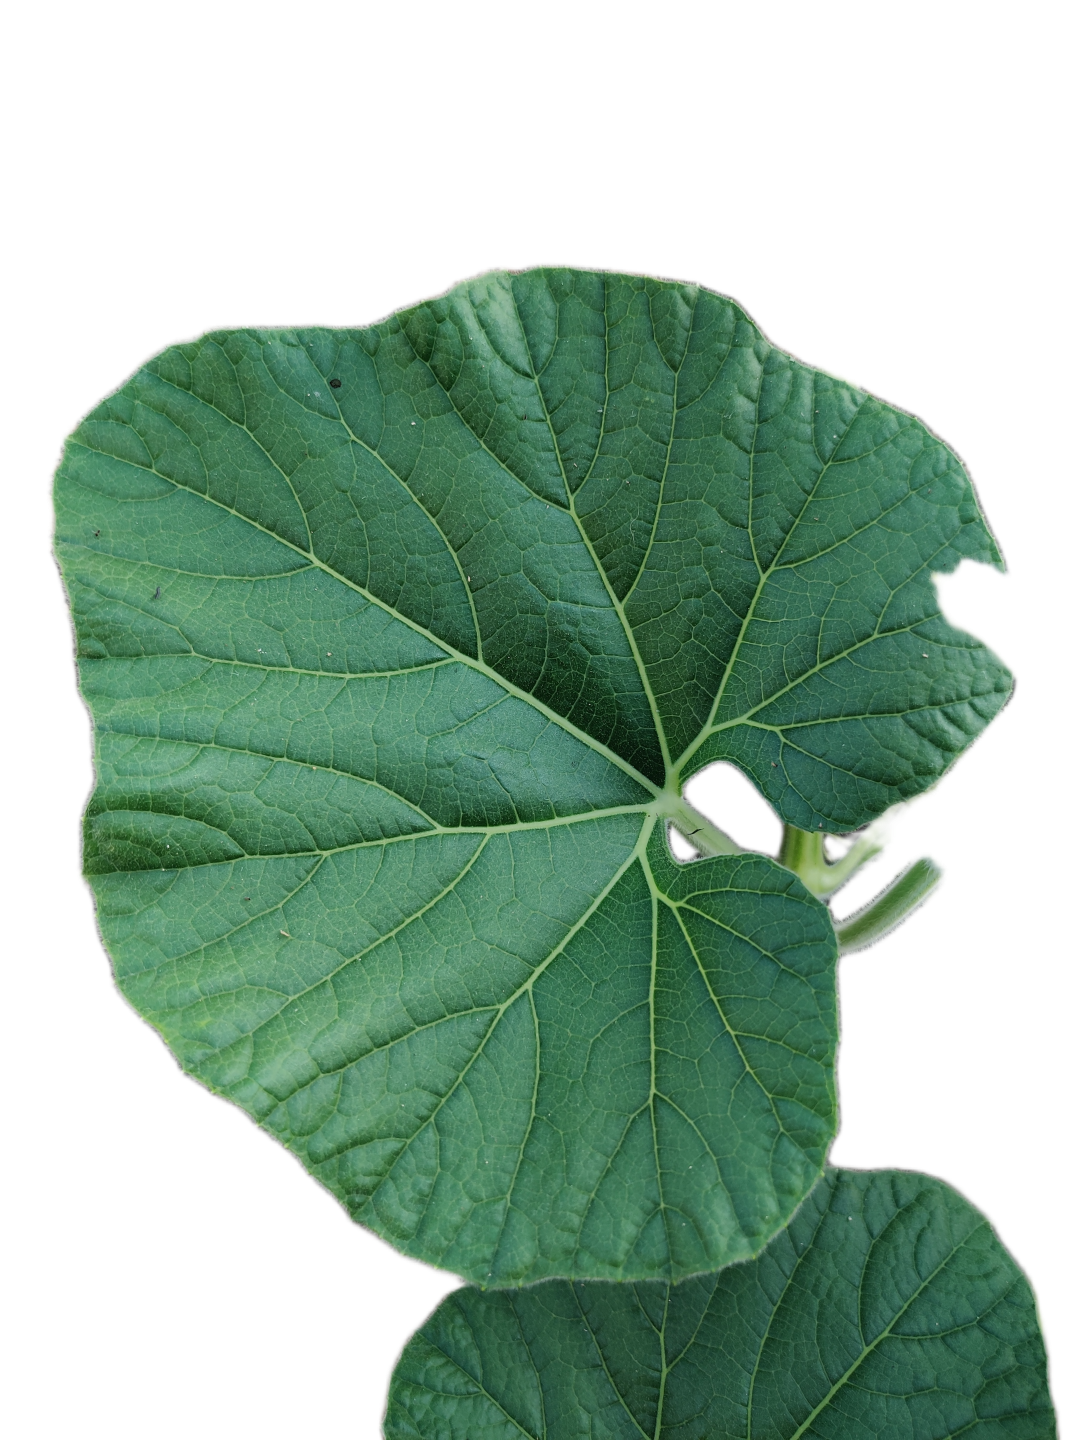
Crop: Bottle Gourd
Label: Healthy